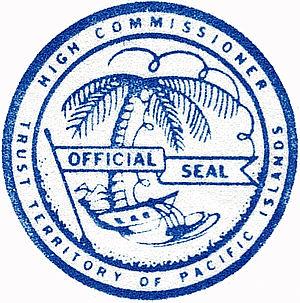
Janet Jenkins McCoy, est une femme politique américaine, qui fut la 12ᵉ Haut-commissaire du Territoire sous tutelle des îles du Pacifique.